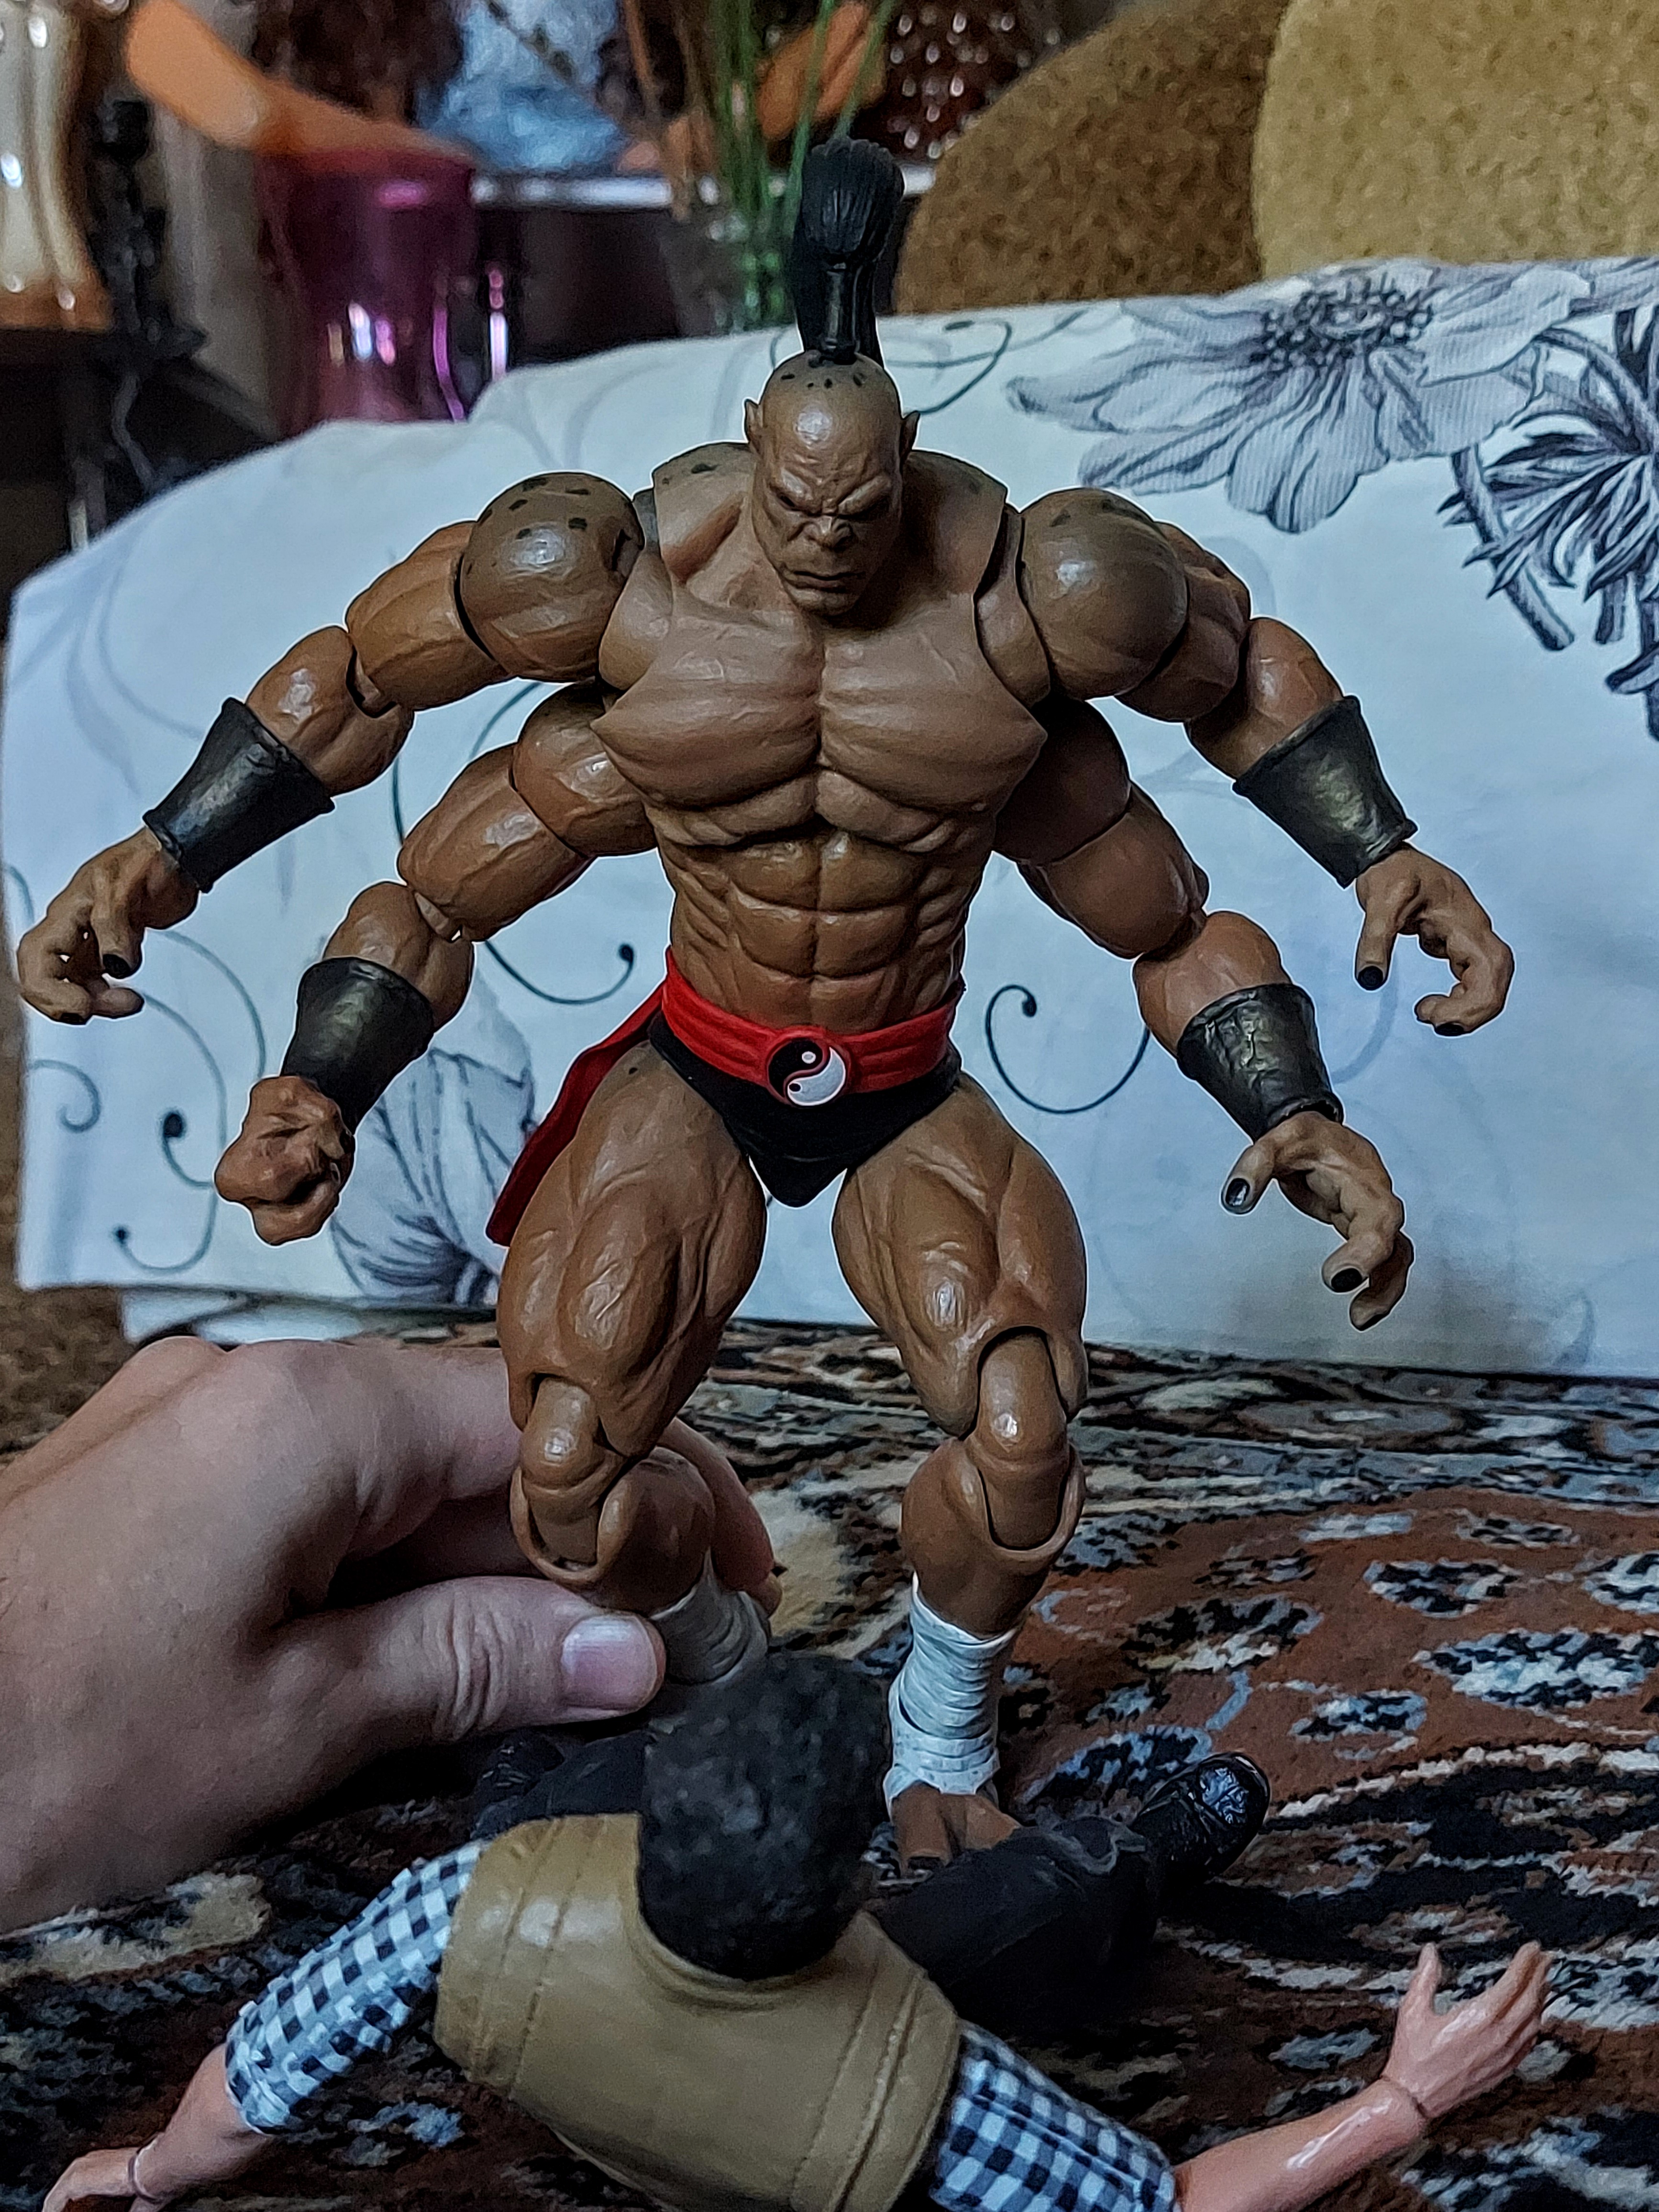
Shokan, storm, collectibles, warrior, fighter, action, figure, toy, chest, art, bodybuilder, event, metal, Barechested, action figure, fictional character, bodybuilding, fiction, costume, contact sport, collectable, flesh, thigh, combat sport, armour, sandal, shorts, hero, machine, illustration, superhero